Argos Theater

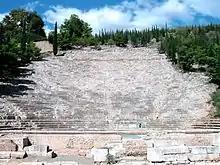

Considered one of the largest ancient Greek theaters, the theater at Argos has a very long history. Evolving from a small archaic theater, at the base of a rocky slope in the ancient city's agora, to a monumental theater holding 20,000 spectators arranged on 83 rows; a pride of Hadrian. It is possible that this theater, and the Roman Odeon, were known by Aeschylus, Sophocles, Euripides, and Aristophanes. With the Nafplio bay to the south, and the city of Argos as a backdrop, this theater has provided enormous insight on architectural theater developments. The mythological history of the city became a high interest for people to travel to visit Argos.